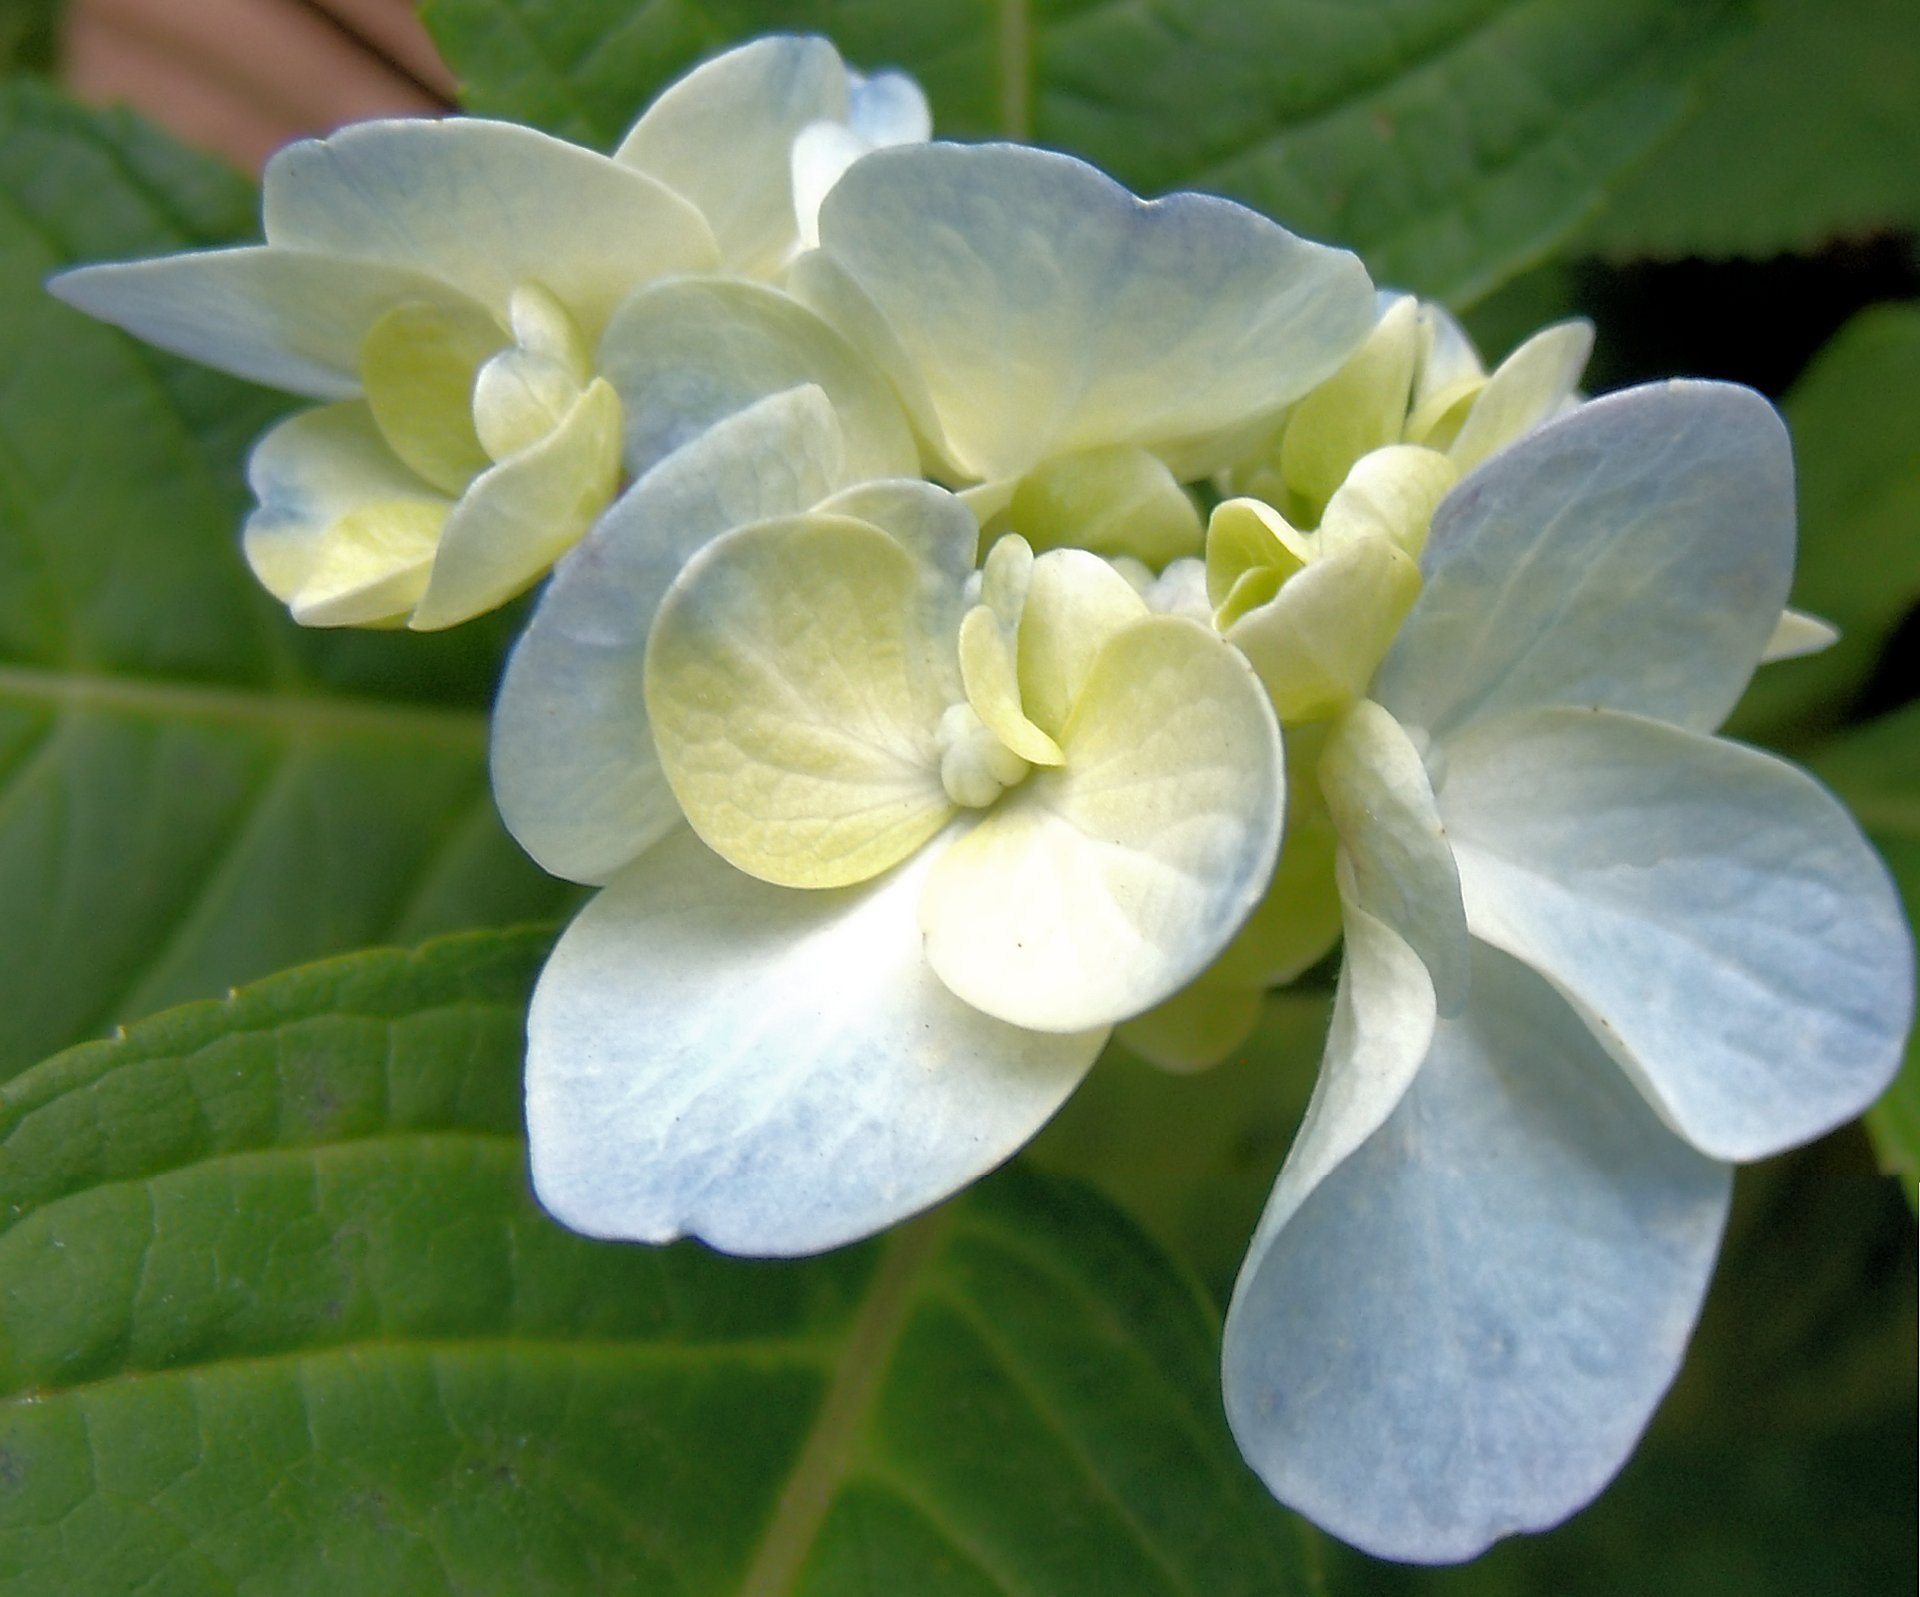
nature, plant, flower, petal, macro, botany, garden, close, flora, hydrangea, macro photography, jasmine, flowering plant, hydrangeaceae, cornales, land plant, dayflower family